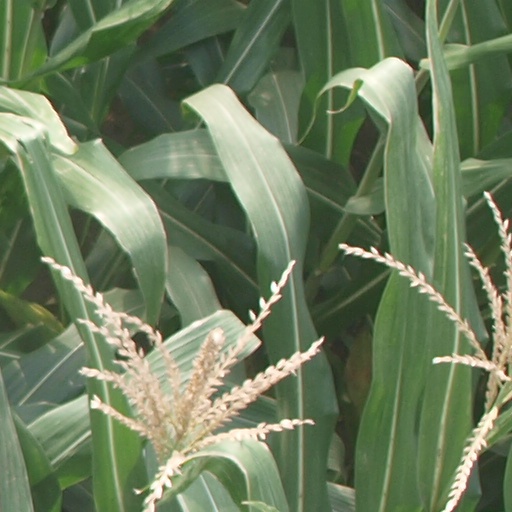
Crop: maize; corn